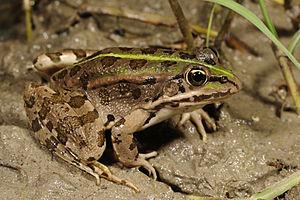
Pelophylax epeiroticus, la Grenouille épirote, est une espèce d'amphibiens de la famille des Ranidae.
Le parc national des zones humides de Kotýchi-Strofyliá est un parc national de Grèce situé à la pointe nord-ouest du Péloponnèse. Créé en 2009, il constitue la plus importante forêt de Pins parasols du pays et l'une des plus importantes d'Europe.